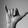
ASL letter: Y